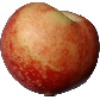
Label: Nectarine 1